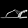
Label: Sandal